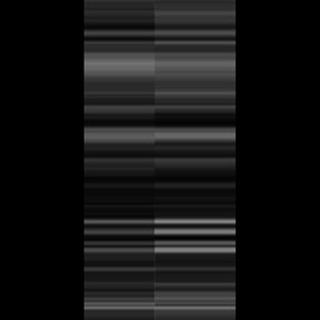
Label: healthy_sugarcane